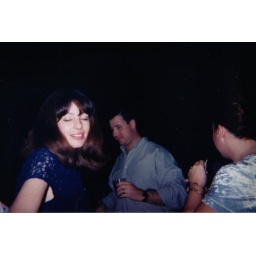
I think the lady in the blue dress used Angelhrtz as an AOL login.